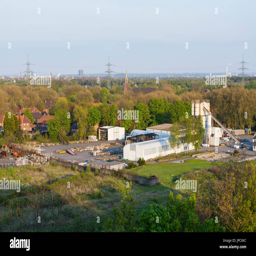
high angle view of a concrete and stone factory